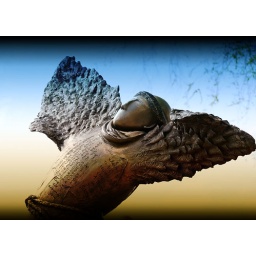
A bird in the sky